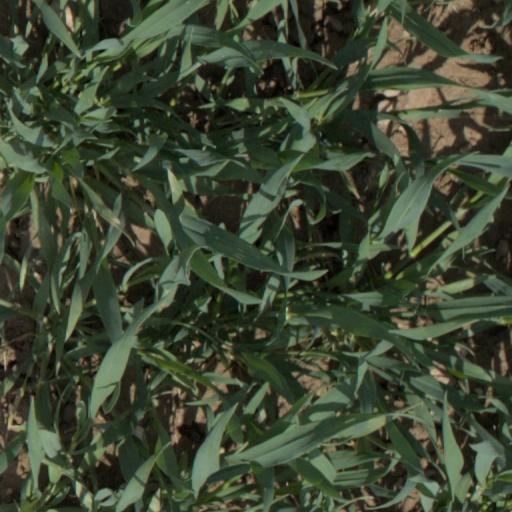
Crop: wheat